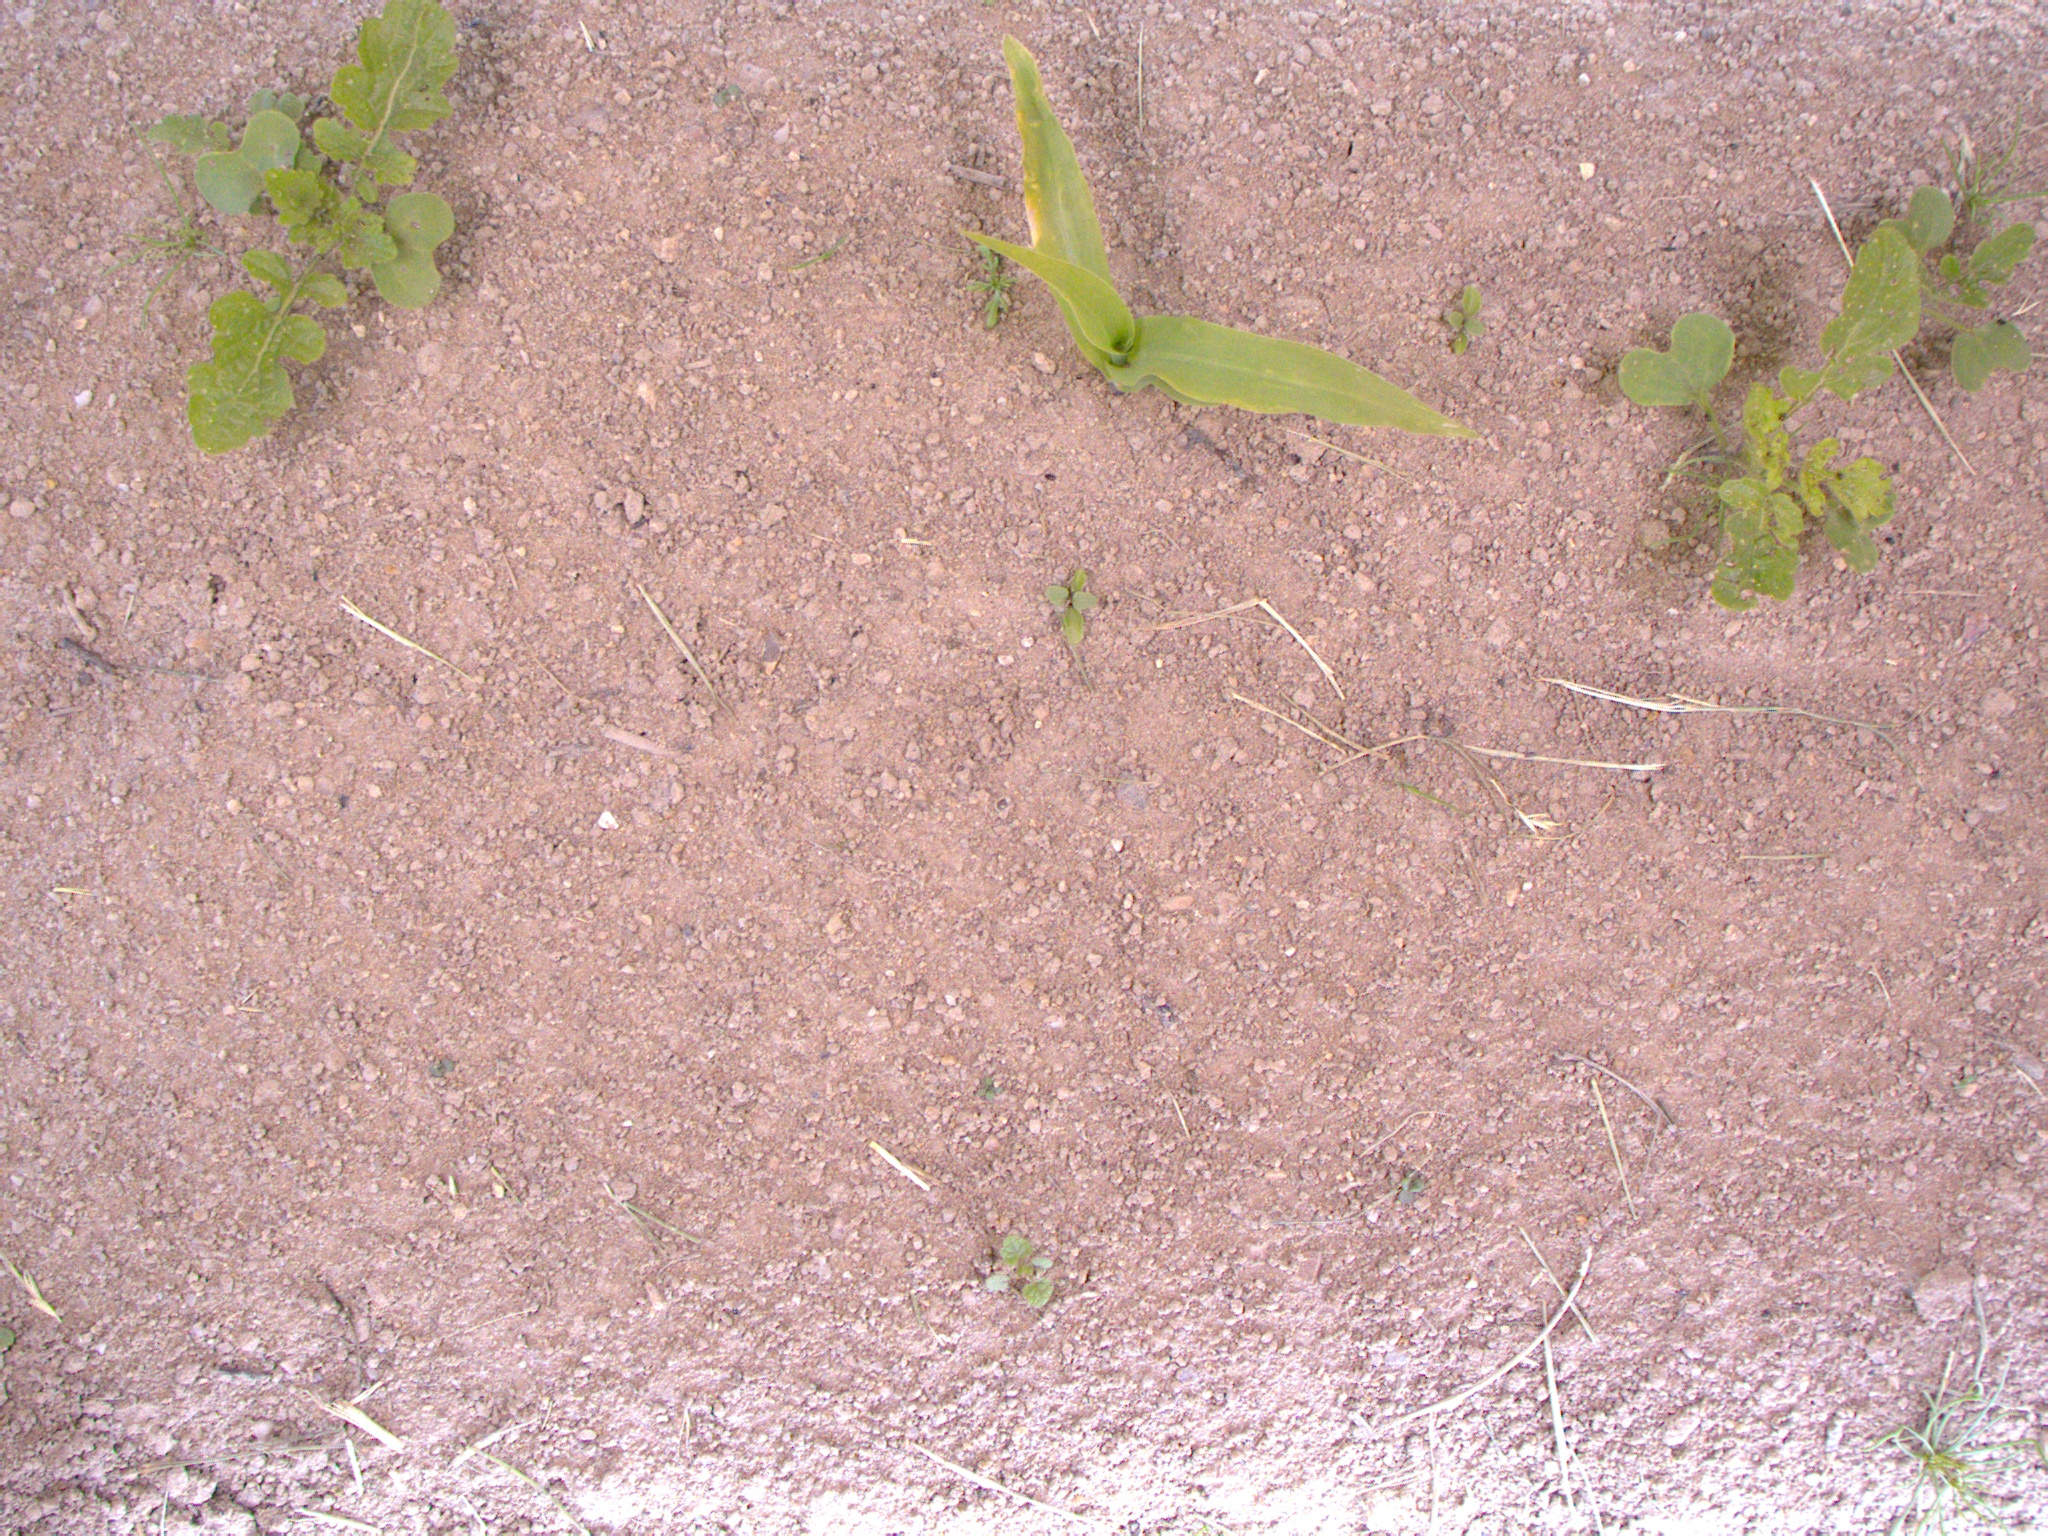
Crop: maize
Objects: maize, stem_maize